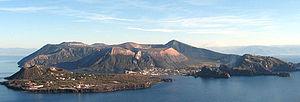
Le phare de Punta dei Porci est un phare situé au sud de l'île Vulcano qui se trouve sur le territoire de la commune de Lipari dans la mer Tyrrhénienne, dans la province de Messine, en Italie.
Vulcano est une île volcanique d'Italie située dans les îles Éoliennes, au nord de la Sicile, dans la mer Tyrrhénienne. Elle fait administrativement partie de la commune de Lipari, du nom de l'île principale voisine.